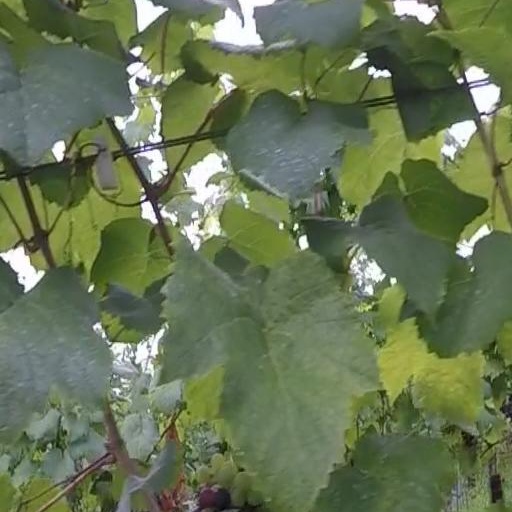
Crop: grape